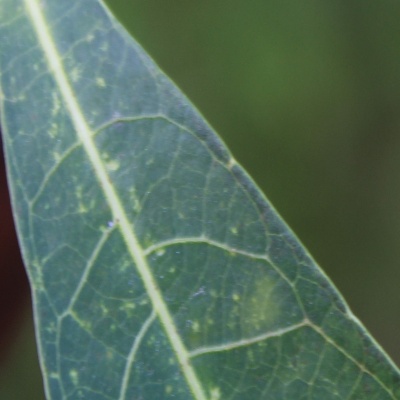
Crop: Cassava
Condition: green mite